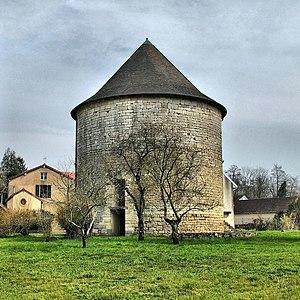
Inscrit aux monuments historiques sous le numéro PA00101983
Pour l'ensemble des points mentionnés sur cette page : voir sur OpenStreetMap, Google Maps, Bing Cartes ou télécharger au format KML.
Ougney est une commune française située dans le département du Jura en région Bourgogne-Franche-Comté.
Cet article recense les monuments historiques du département du Jura, en France.